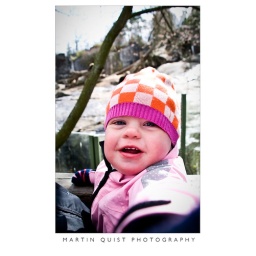
Leia by the brown bear pen.